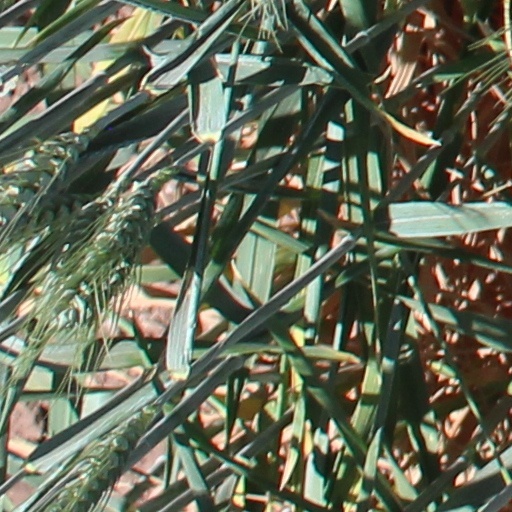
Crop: wheat